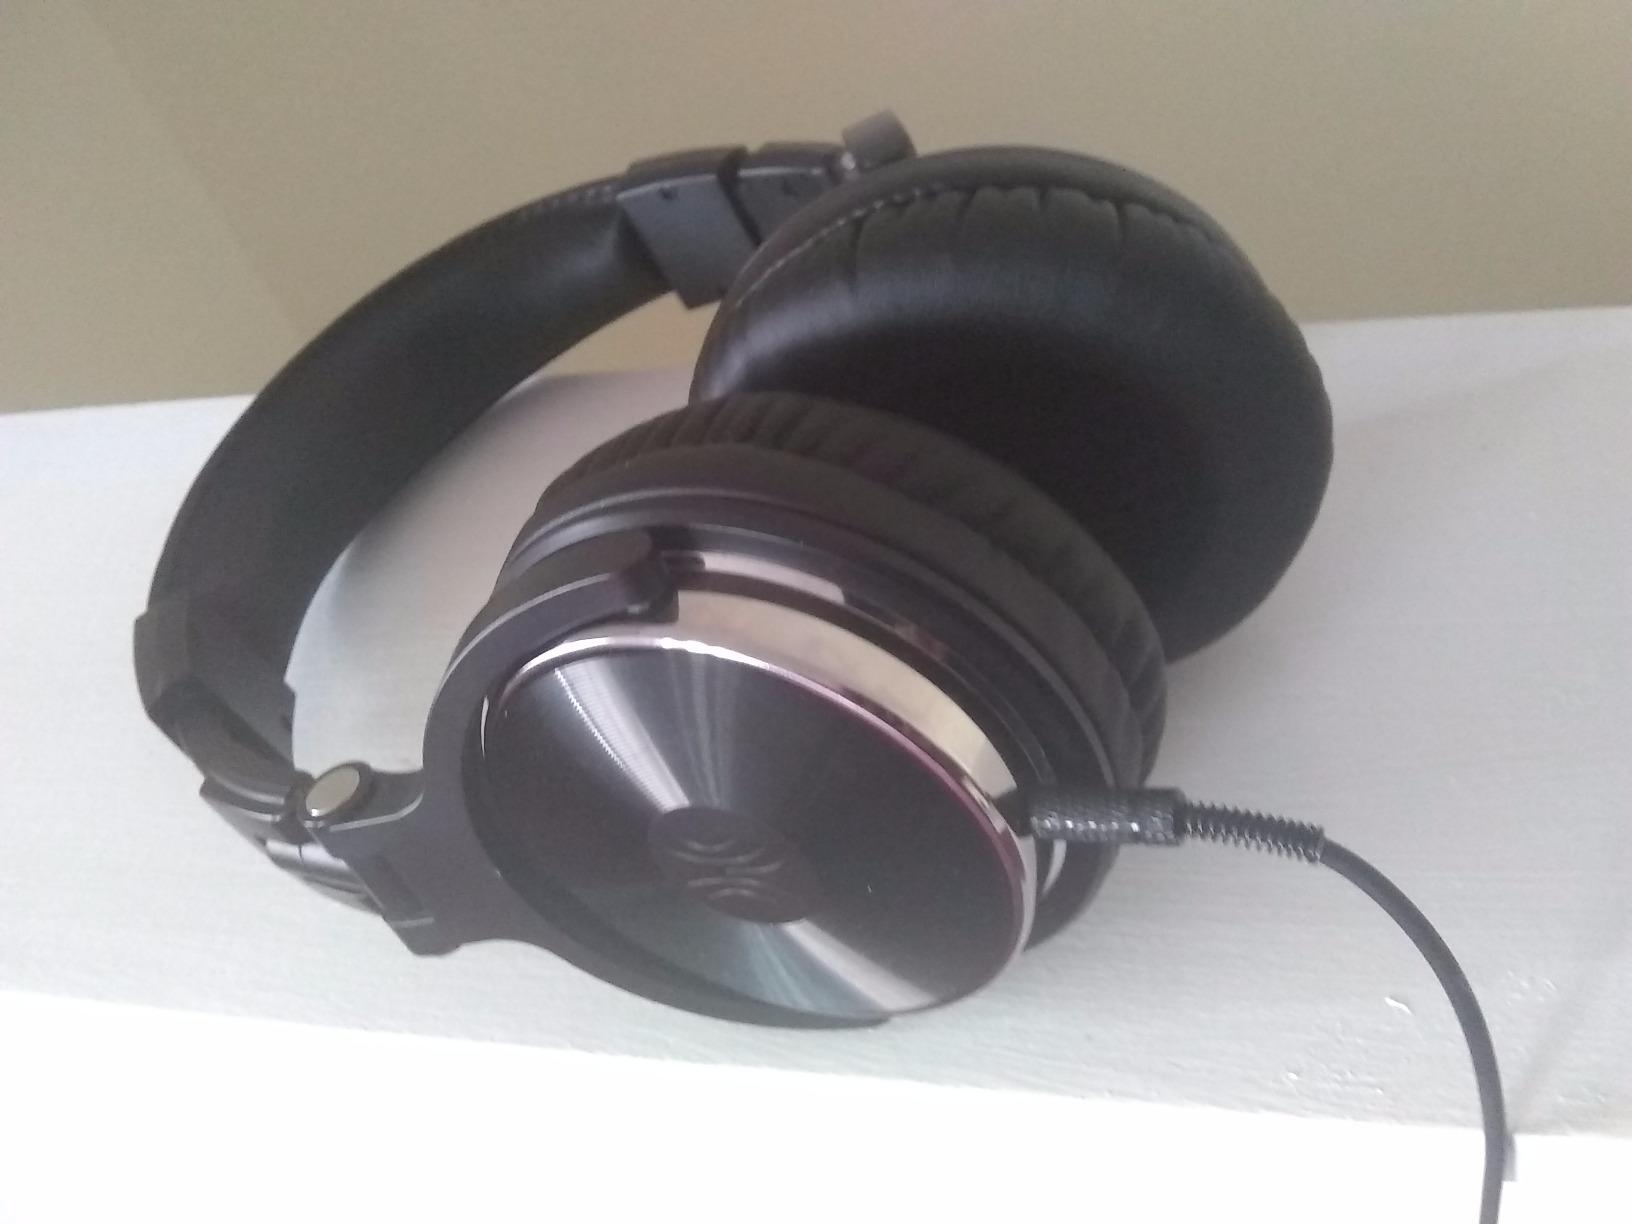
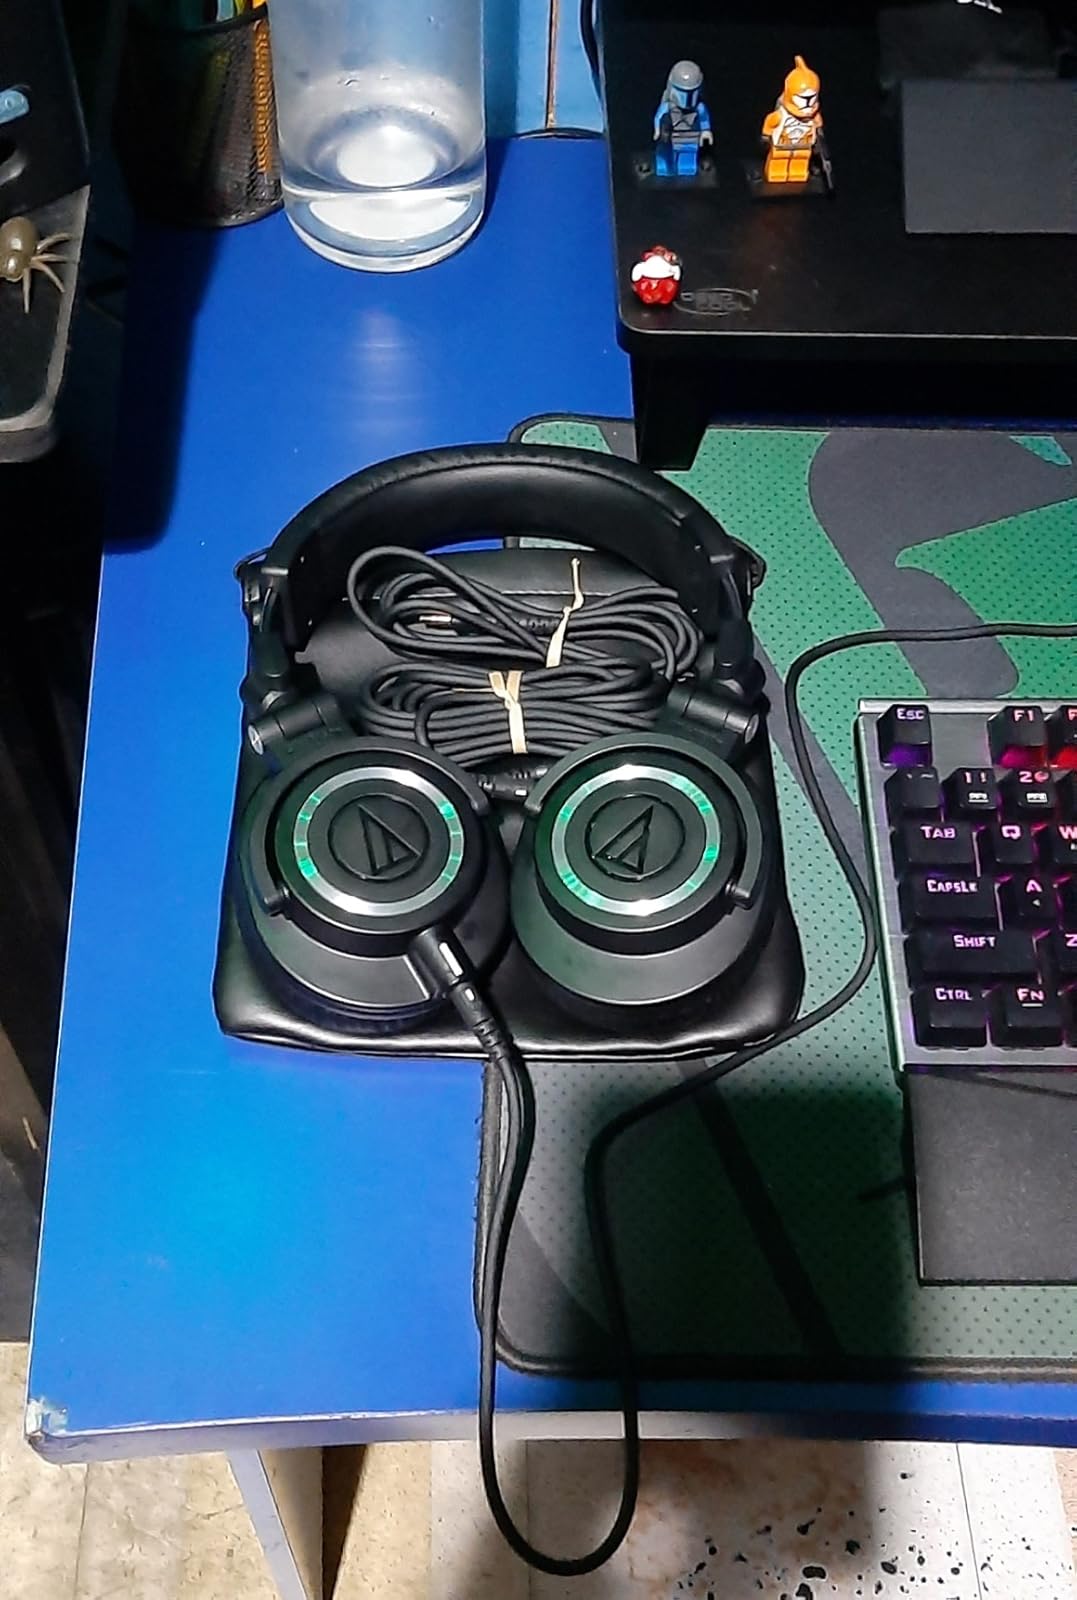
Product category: headphones
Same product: no